Tempura

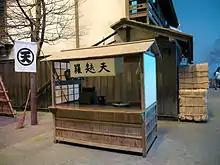
"Tempura yatai" (stall) of Edo period

Tempura is also used in combination with other foods. When served over "soba" (buckwheat noodles), it is called "tempura soba" or "tensoba". Tempura is also served as a "donburi" dish where tempura shrimp and vegetables are served over steamed rice in a bowl ("tendon") and on top of "udon" soup ("tempura udon").